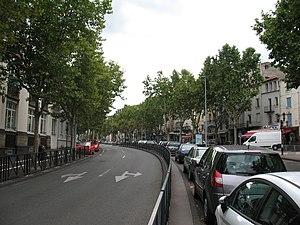
Clermont-Ferrand, France. Vue du boulevard Trudaine vers le sud. À gauche, l'école Jules-Ferry
Le boulevard Trudaine est une voie du centre de Clermont-Ferrand.